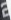
Number: 2